Anthrax vaccine adsorbed

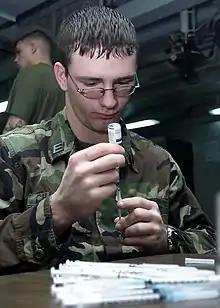

Anthrax vaccine adsorbed, sold under the brand name Biothrax among others, is a vaccine intended to provide acquired immunity against "Bacillus anthracis".